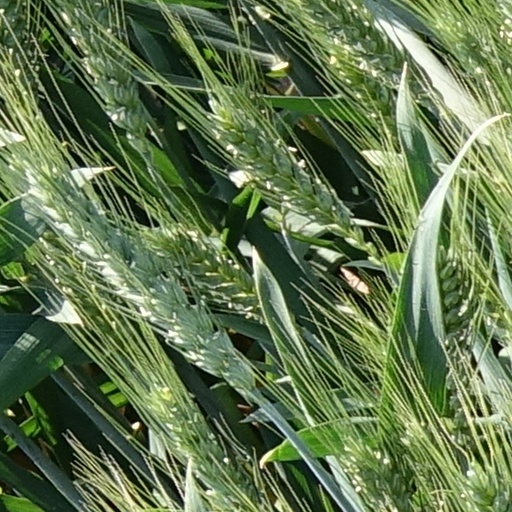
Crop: wheat